Political career of Vladimir Putin

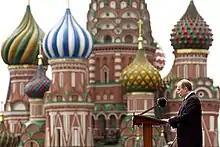
Putin speaking at the 2005 Victory Day Parade on Red Square. Saint Basil's Cathedral is on the background.

During his first term in office, he moved to curb the political ambitions of some of the Yeltsin-era "oligarchs" such as former Kremlin insider Boris Berezovsky, who had "helped Mr. Putin enter the family, and funded the party that formed Mr. Putin's parliamentary base", according to a BBC profile. At the same time, according to Vladimir Solovyev, it was Alexey Kudrin who was instrumental in Putin's assignment to the Presidential Administration of Russia to work with Pavel Borodin, and according to Solovyev, Berezovsky was proposing Igor Ivanov rather than Putin as a new president.